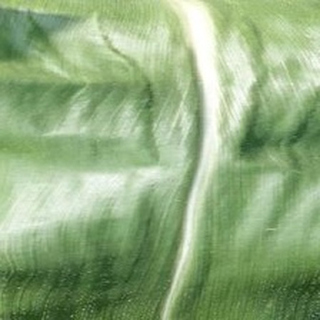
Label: healthy_corn